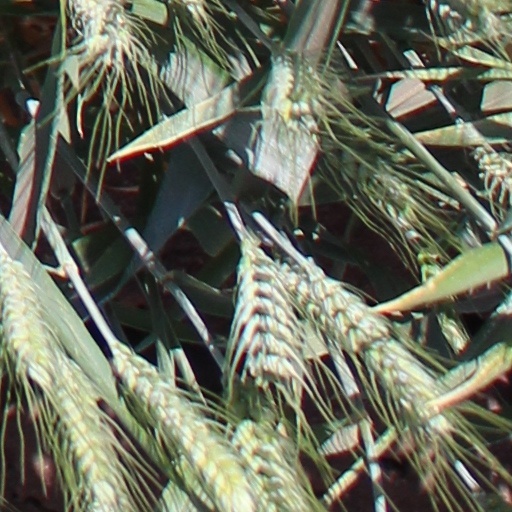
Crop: wheat